Chris Squire

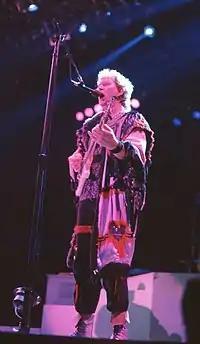
Squire performing with Yes at the NEC Arena, Birmingham, 1984

In September 1967, Squire joined Mabel Greer's Toyshop, a psychedelic group that included Peter Banks, singer Clive Bayley and drummer Bob Hagger. They played at the Marquee club where Jack Barrie, owner of the La Chasse drinking club a few doors down, saw them perform. "The musicianship ... was very good but it was obvious they weren't going anywhere", he recalled. One evening at La Chasse, Barrie introduced Squire to Jon Anderson, a worker at the bar who had not found success as the lead singer of The Gun or as a solo artist. The two found they shared common musical interests including Simon & Garfunkel, The Association and vocal harmonies. In the following days they developed "Sweetness", a track later recorded for the first Yes album.